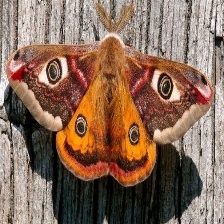
Species: EMPEROR GUM MOTH